Remember Me (2010 film)

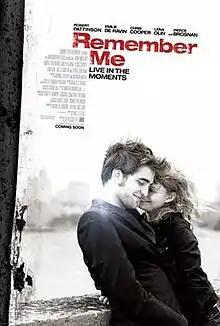
Theatrical release poster

Remember Me is a 2010 American coming-of-age romantic drama film directed by Allen Coulter and written by Will Fetters. It stars Robert Pattinson, Emilie de Ravin, Chris Cooper, Lena Olin, and Pierce Brosnan. The film received mixed to unfavorable reviews from critics, with much of the criticism centered on its twist ending.